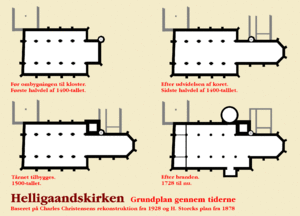
Helligåndskirken (København) / Historie / Klosterkirken
Kirkens grundplan gennem tiderne.
Helligåndskirken er en kirke midt i København, ved Amagertorv, som er en del af Strøget. Kirkens adresse er Niels Hemmingsens Gade, opkaldt efter en navnkundig teolog, som var præst ved kirken 1547-53. I forbindelse med kirken ligger Helligåndshuset og Helligaandskirkens Børnehave.